Rosetta (spacecraft)

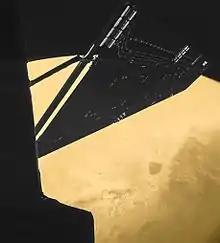
"Rosetta" "selfie" at Mars

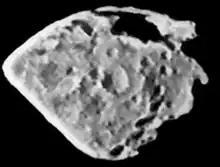
Enhanced image of asteroid Šteins by "Rosetta"

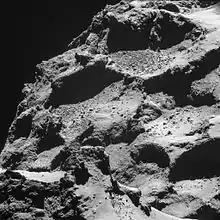
Comet 67P seen from

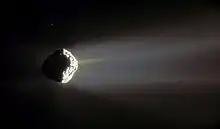
Comet 67P with a tail of gas and dust, seen from

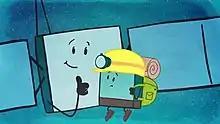
Cartoon versions of "Rosetta" and "Philae" as they appear in the ESA's "Once upon a time..." series

As part of the European Space Agency's media campaign in support of the "Rosetta" mission, both the "Rosetta" and "Philae" spacecraft were given anthropomorphic personalities in an animated web series titled "Once upon a time...". The series depicts various stages in the "Rosetta" mission, involving the personified "Rosetta" and "Philae" on "a classic road trip story into the depths of our universe", complemented with various visual gags presented in an educational context. Produced by animation studio Design & Data GmbH, the series was initially conceived by the ESA as a four-part fantasy-like series with a "Sleeping Beauty" theme that promoted community involvement in "Rosetta"s wake up from hibernation in January 2014. After the success of the series, however, the ESA commissioned the studio to continue producing new episodes in the series throughout the course of the mission. A total of twelve videos in the series were produced from 2013 to 2016, with a 25-minute compilation of the series released in December 2016, after the end of the mission. In 2019, Design & Data adapted the series into a 26-minute planetarium show that was commissioned by the Swiss Museum of Transport, and solicited to eighteen planetariums across Europe, with an aim "to inspire the young generation to explore the universe."